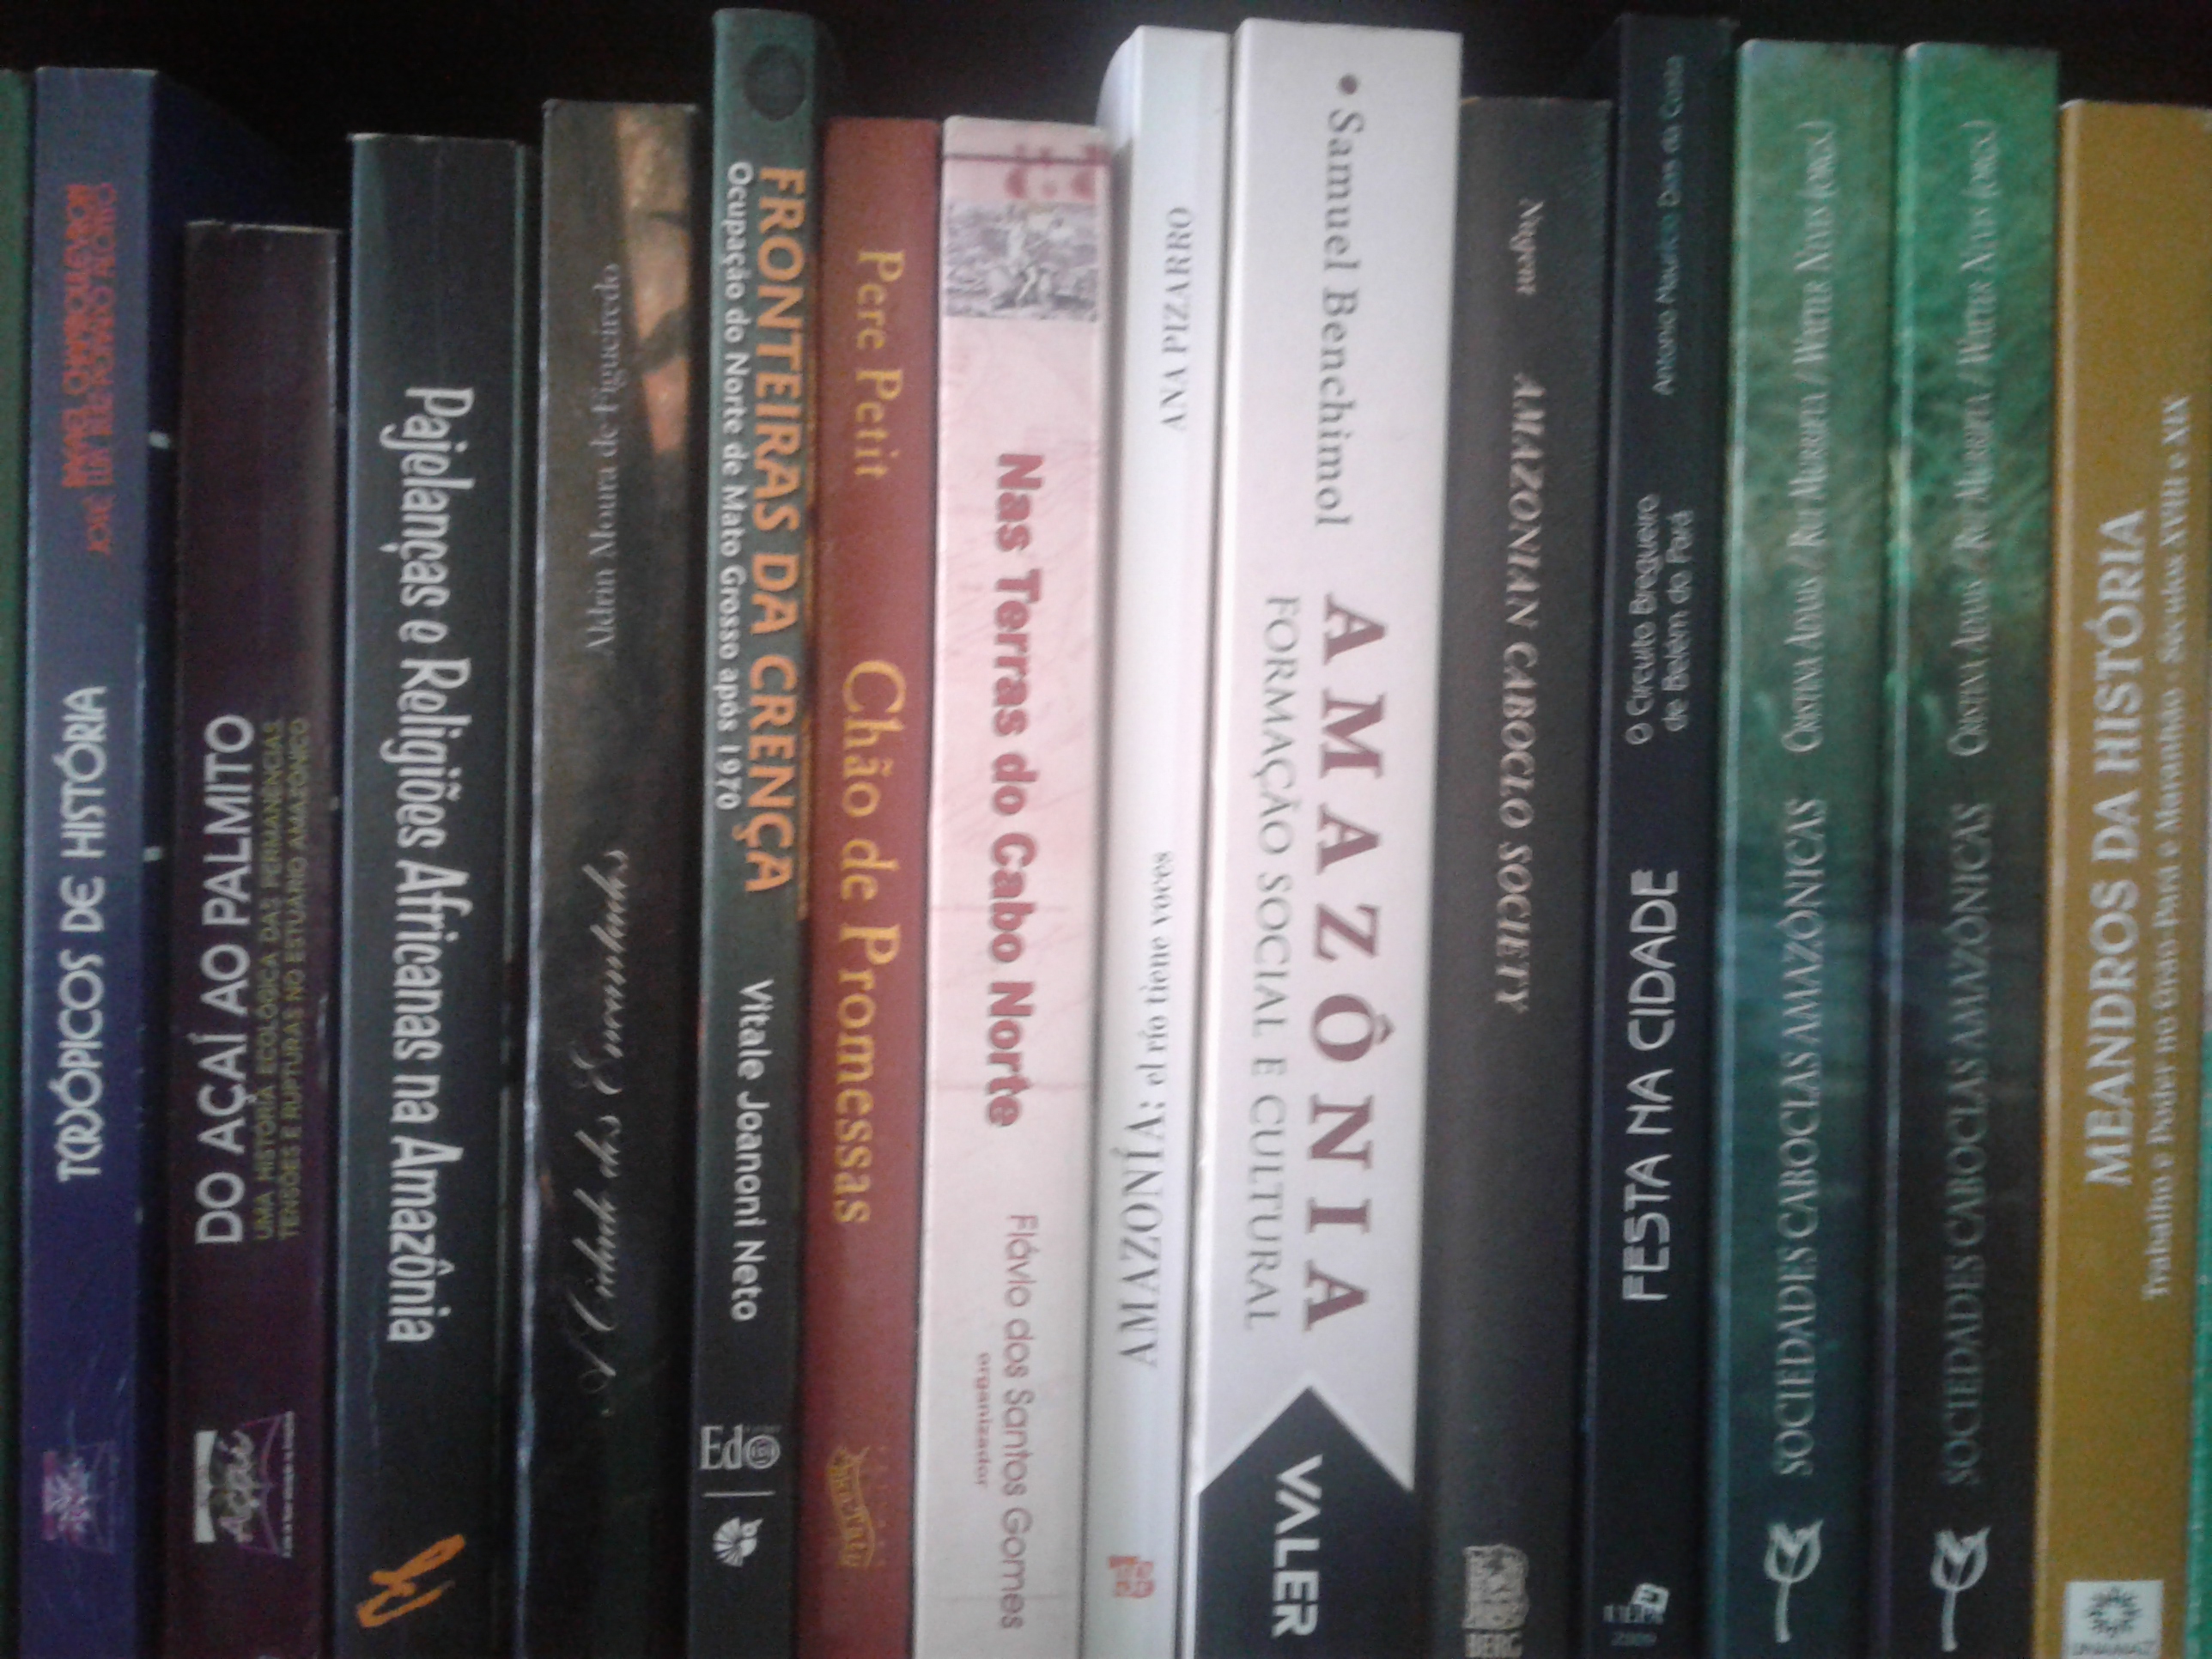
library, books, book, self help book, bookcase, shelving, publication, product